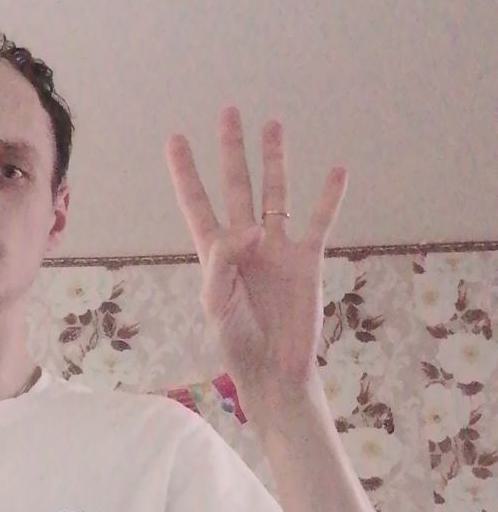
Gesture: four